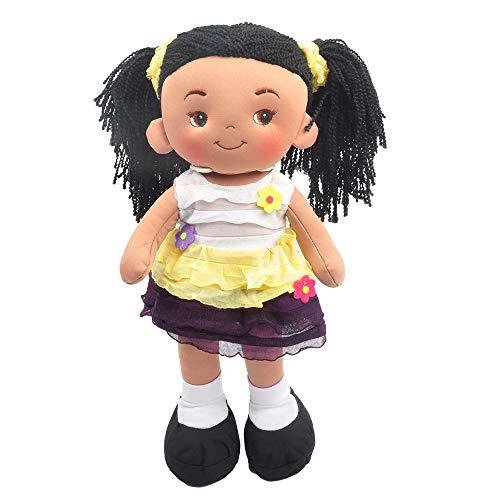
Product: Linzy Plush 16" Yellow Aissa Doll Soft Rag Doll
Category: Toys & Games | Stuffed Animals & Plush Toys | Plush Figures
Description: SUPER SOFT - Our Alissa Doll is super cuddly and adorable, made from 100% spandex fabric cotton and other quality materials with interlock knit fabric best made for doll making in skin colors.
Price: $14.99
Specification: ProductDimensions:6x4x16inches|ItemWeight:8ounces|ShippingWeight:8.8ounces(Viewshippingratesandpolicies)|DomesticShipping:ItemcanbeshippedwithinU.S.|InternationalShipping:ThisitemcanbeshippedtoselectcountriesoutsideoftheU.S.LearnMore|ASIN:B01GXUXKFC|Itemmodelnumber:L-93701|Manufacturerrecommendedage:36months-10years